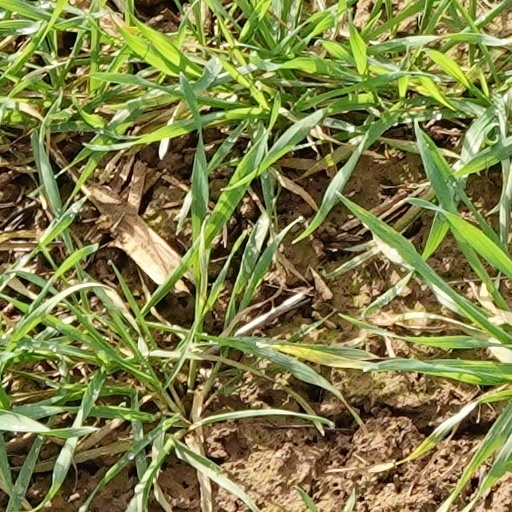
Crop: wheat